Binda, New South Wales

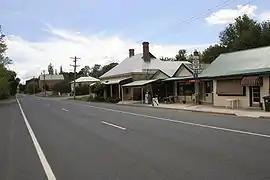

Binda is a village in the Southern Tablelands region of New South Wales, Australia in Upper Lachlan Shire.